History of Guam

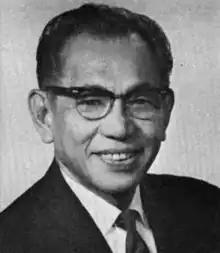
Prior to becoming the first Delegate from Guam to the United States House of Representatives in 1973, Antonio Borja Won Pat actively lobbied for Guam's self-representation

On June 21, 1898, the United States captured Guam in a bloodless landing during the Spanish–American War. By the Treaty of Paris, Spain officially ceded the island to the United States. Between the American capture of Guam, and installation of a Naval Governor in August 1899, there was a flux in governance of the island. Guam became part of an American telegraph line to the Philippines, also ceded by the treaty; a way station for American ships traveling to and from there; and an important part of the United States' War Plan Orange against Japan. Although Alfred Thayer Mahan, Robert Coontz, and others envisioned the island as "a kind of Gibraltar" in the Pacific, Congress repeatedly failed to fulfill the military's requests to fortify Guam; when the German warship was interned in 1914 before America's entry into World War I, its crew of 543 outnumbered their American custodians.